Glacier Bay Basin

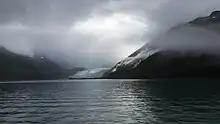
Reid Glacier in August 2016

The Muir Glacier was named after John Muir, the naturalist, who identified it in 1889. The Muir Glacier was once a tide water glacier with a width of , a length of , and a height of . It has now turned into terrestrial glacier; it has receded and does not flow into the sea. Its retreat has been very rapid and well-documented since its Little Ice Age maximum position at the mouth of Glacier Bay around 1780. During its retreating stage which began in 1889, calving was intense. The flow was at the rate of about per year or about per day until 1979 and as a result the glacier became terrestrial by 1993. The flow was reported to be per day between 1999 and 2001. The glacier is now only in width, in height, and extends for . Morse Glacier is its tributary and is also retreating faster than the Muir. Further, during this process of retreat, glacial till left behind two large deltas extending to a width of about at the water edge during low tide.